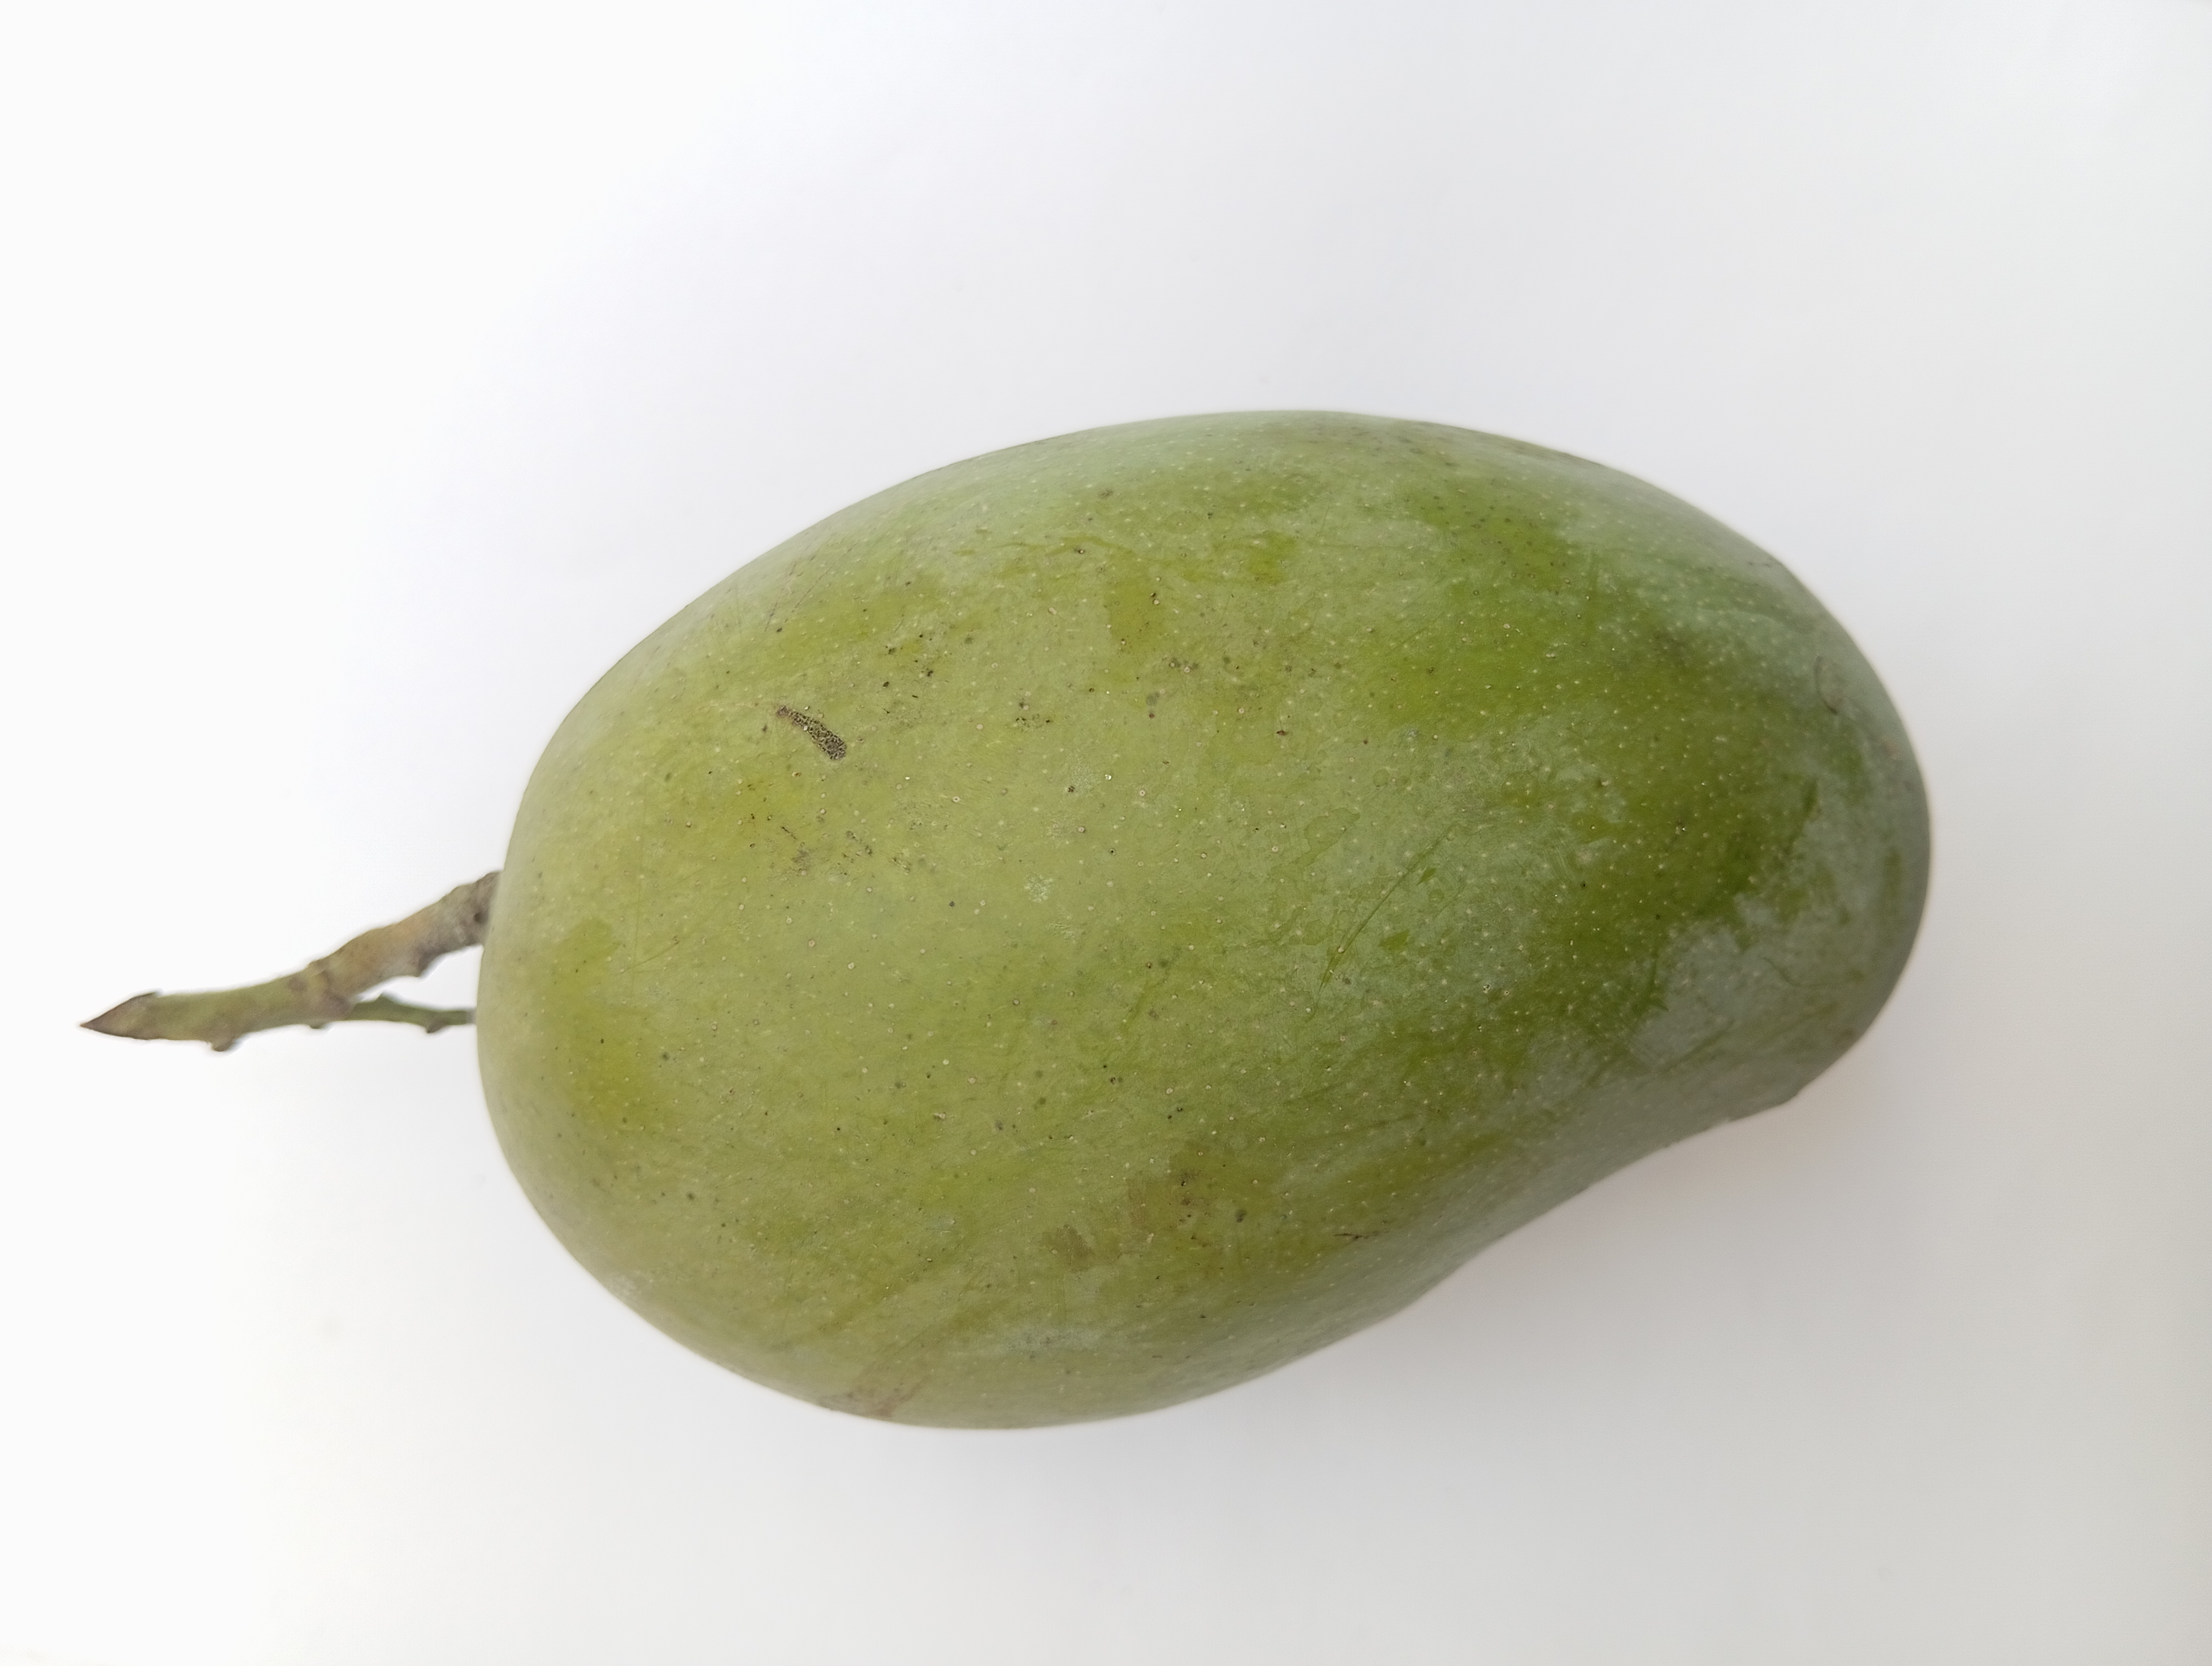
Mango variety: Amrapali